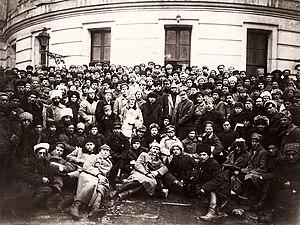
L’Armée rouge était l’armée mise sur pied dans l’ancien Empire russe par le nouveau pouvoir bolchevik, à la suite de la révolution d'Octobre, afin de combattre la contre-révolution des Armées blanches soutenues par les puissances étrangères. Le terme rouge a une connotation révolutionnaire.
Le trotskisme est une philosophie politique de type marxiste se réclamant de Léon Trotski, de ses écrits, de son action et de ses idées. L'expression est d'abord apparue chez les staliniens, pour laisser entendre que les idées défendues par Trotski, dans les années 1920 seraient opposées à celles de Lénine. Après 1924, l'idéologie trotskiste se distingue surtout par son opposition à la vision stalinienne du communisme, en contestant le règne de la bureaucratie et en prônant la démocratie et la liberté de débat au sein du Parti communiste.
Saint-Pétersbourg /sɛ̃.pe.tɛʁs.buʁ/ est la deuxième plus grande ville de Russie par sa population, avec 5 281 579 habitants en 2017, après la capitale Moscou. Saint-Pétersbourg a le statut de ville d'importance fédérale. La ville est enclavée dans l'oblast de Léningrad, mais en est administrativement indépendante. Elle est située dans le Nord-Ouest du pays sur le delta de la Neva, au fond du golfe de Finlande, un espace maritime de la mer Baltique. Capitale de l'Empire russe de 1712 jusqu'en mars 1917, ainsi que de la Russie dirigée par les deux gouvernements provisoires entre mars et octobre 1917, Saint-Pétersbourg a conservé de cette époque un ensemble architectural unique. Deuxième port russe sur la mer Baltique après Primorsk, c'est aussi un centre majeur de l'industrie, de la recherche et de l'enseignement russe ainsi qu'un important centre culturel européen. Saint-Pétersbourg est la deuxième ville d'Europe par sa superficie et la cinquième par sa population.
La révolte des marins de Kronstadt contre le pouvoir bolchevique se déroule en Russie soviétique en mars 1921.
Léon Trotski, de son vrai nom Lev Davidovitch Bronstein, né le 26 octobre 1879 à Ianovka et mort assassiné le 21 août 1940 à Mexico, est un révolutionnaire communiste et homme politique russo-soviétique.